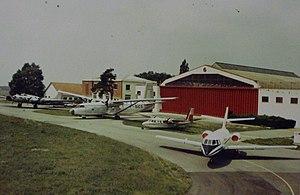
Photo prise à l'IGN de Creil, France On peux y voir un B-17, un Hurel, un AirCommander et un Mystère 20.
L’Institut national de l'information géographique et forestière est un établissement public à caractère administratif ayant pour mission d'assurer la production, l'entretien et la diffusion de l'information géographique de référence en France. Avant l'intégration de l'inventaire forestier national le 1ᵉʳ janvier 2012, il était nommé Institut géographique national, dénomination dont il conserve l'abréviation IGN. Il est créé par un décret du 26 juin 1940 et succède au Service géographique de l'Armée, dissout en 1940. L'IGN a été dirigé par Daniel Bursaux du 17 novembre 2014 au 30 juin 2020.